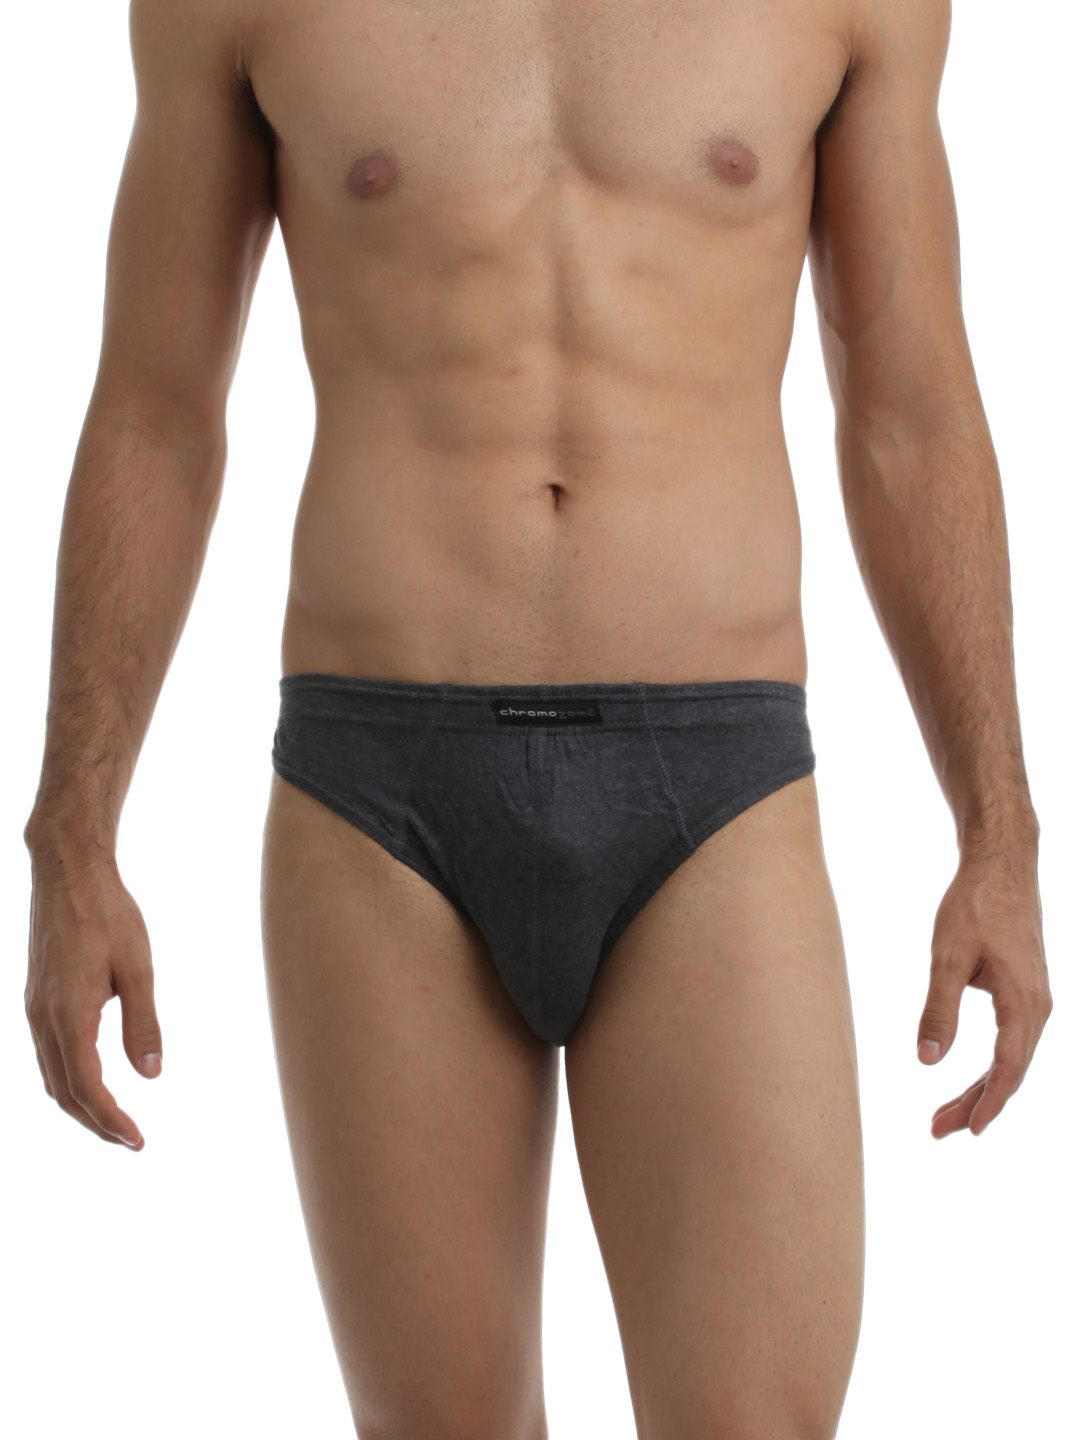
Chromozome Men Grey Pack of 2 Briefs
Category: Apparel / Innerwear / Briefs
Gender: Men
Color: Grey
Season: Winter 2016
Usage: Casual